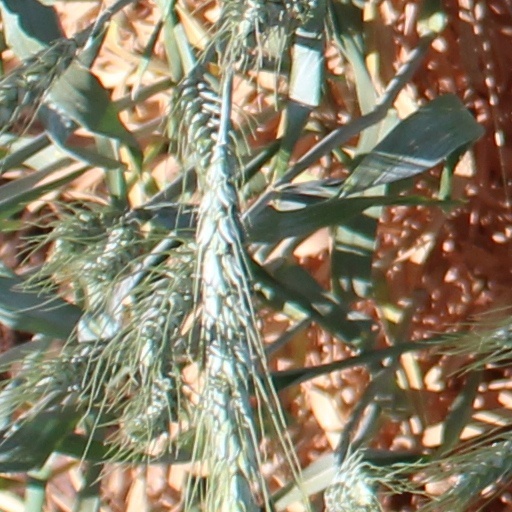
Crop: wheat